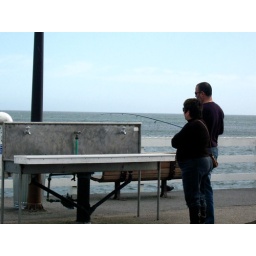
Yes. This person is &amp;quot;fishing&amp;quot; in the sink drain. Curious.